Vicar (cartoonist)

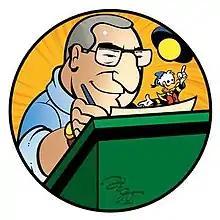
Drawing of Vicar by cartoonist Diego Jourdan.

Vicar, a pseudonym for Víctor José Arriagada Ríos (April 16, 1934 – January 3, 2012), was a Chilean cartoonist, known for his prolific career drawing Disney comics.